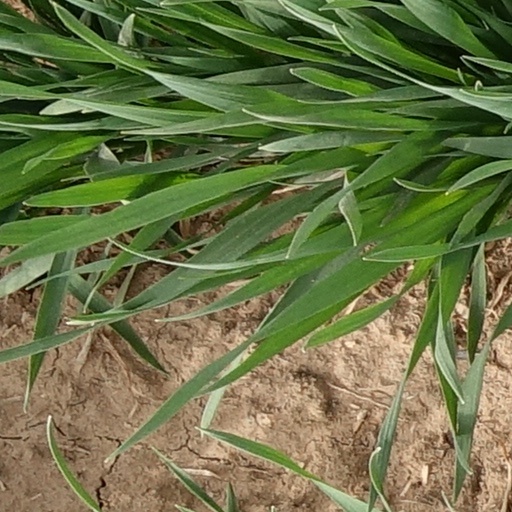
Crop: wheat